6th Montessori School Anne Frank

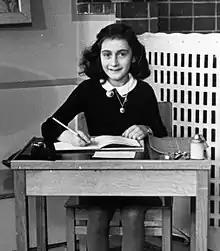
Anne Frank in the 6th Montessori School in 1940

The school was founded in 1933 as the sixth school in the Netherlands according to Maria Montessori's educational methodology. Originally, it was named the 6th Montessori School.